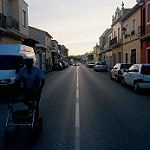
Label: non_damage_buildings_street